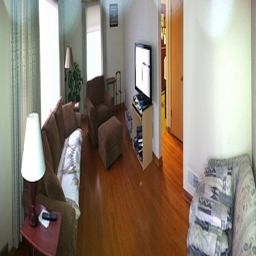
A living room with hard wood flooring next to a tv on a stand.
a living room with a souch a lamp and a tv
Couches are arranged around a TV in a living room.
A panoramic view of a living room with furniture.
A room features a brown couch and chair, white lamps and hardwood flooring.